Cheung Chau Mini Great Wall

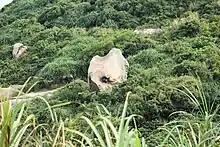

Human Head Rock is the most famous rock along the path. From the side view, the rock bears the outline of a human face. Honeycomb weathering takes place on Human Head Rock. Deep pits like honeycombs are found on the surface of the rock due to solution of chemical materials by water. In addition, granular disintegration takes place. It is a kind of physical weathering. As different minerals expand and contract at variable rates during daytime and nighttime, different minerals may lose grains by repeated expansion and contraction. Grains are then finally scattered at the base of rocks.